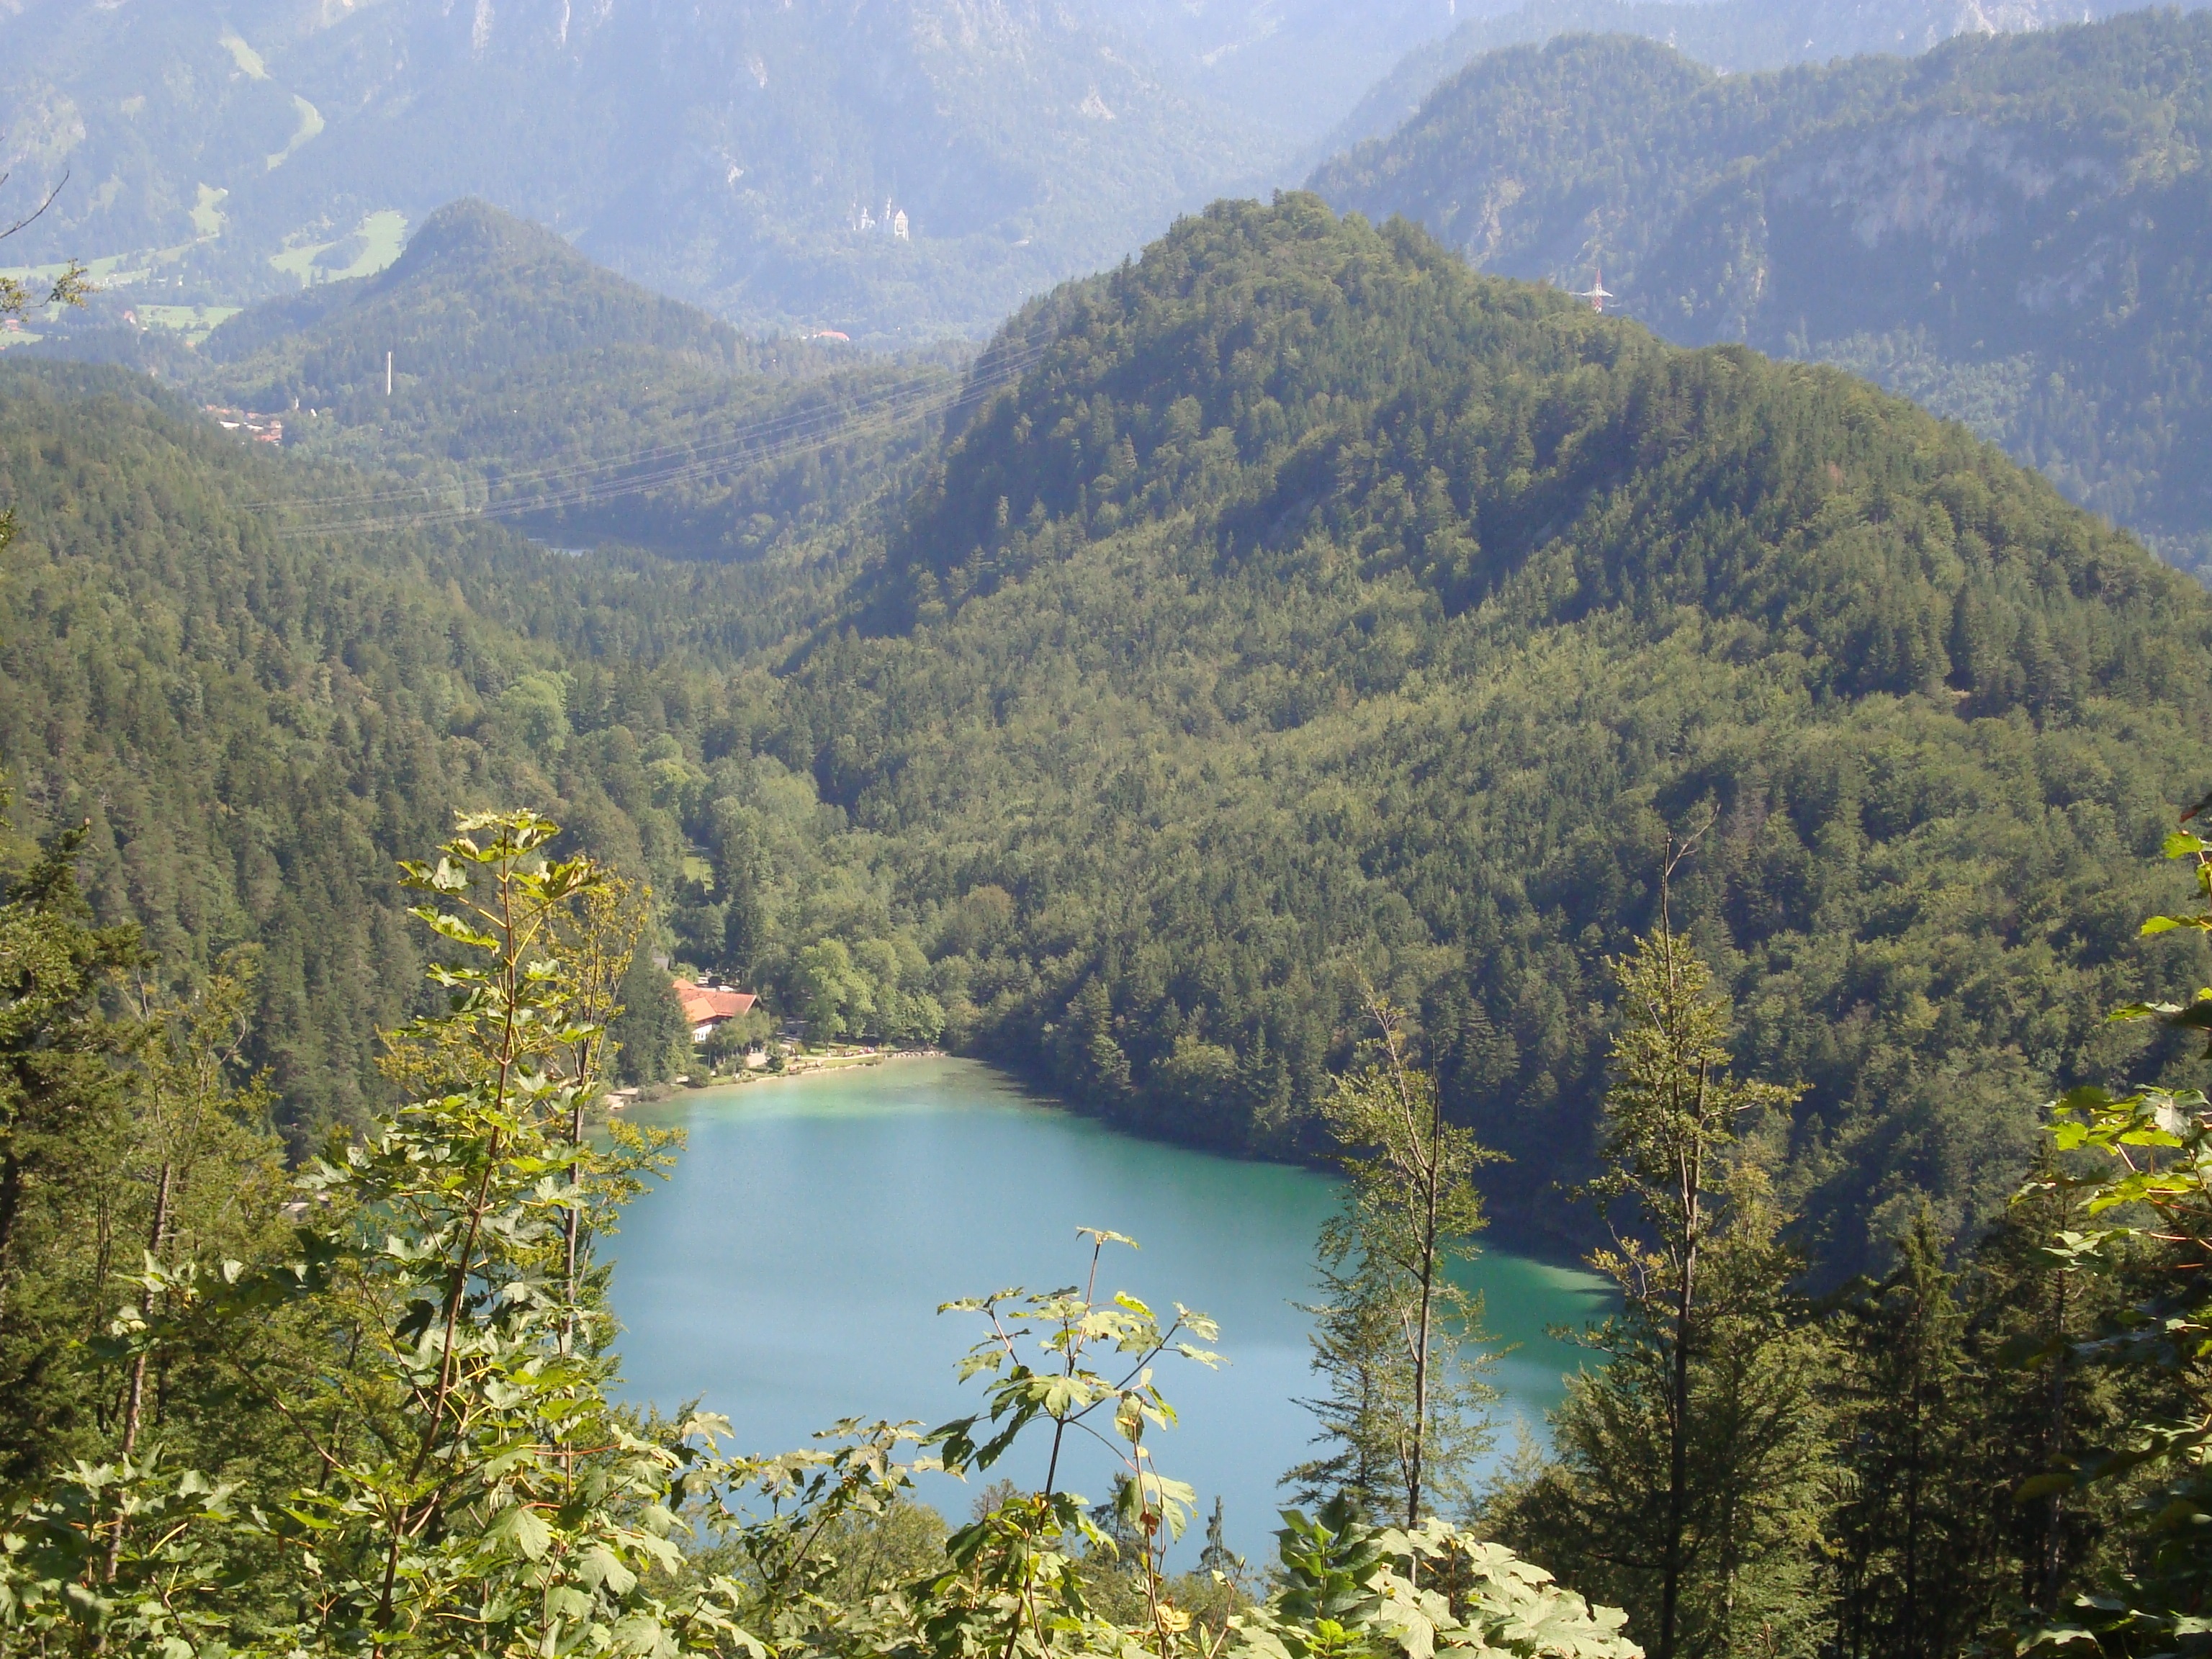
landscape, forest, wilderness, walking, mountain, trail, meadow, lake, river, valley, mountain range, autumn, alpine, reservoir, ridge, body of water, mountains, alps, plateau, loch, ecosystem, landform, tarn, mountain pass, geographical feature, mountainous landforms, allgau